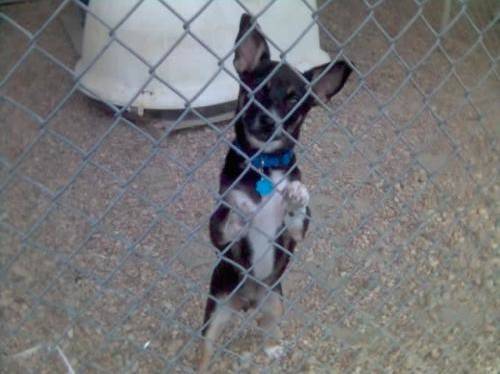
Label: dog